University of Kentucky College of Education

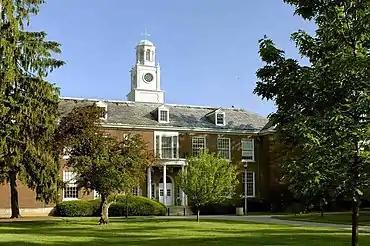
A photograph of the Taylor Education Building, which resides in north campus.

Frank McVey, a man who was president of the University of Kentucky in 1917, established himself in the national network, a network of white and educated men who came from small or rural towns. The national network was made up of men who shared similar educational backgrounds and views of science and religion. These men were doctors from Columbia University and the University of Chicago. McVey would later establish himself in the national network and would play a key role in the development of the College of Education and shift the educational leadership within the state of Kentucky (KEA).